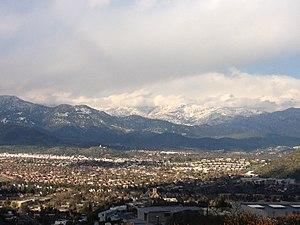
Lo Barnechea est une commune du Chili située dans la région métropolitaine de Santiago à 20 kilomètres à l'ouest de Santiago du Chili. Elle compte 75 000 habitants et a une superficie de 1 024 km². C'est là que naît la rivière Mapocho.